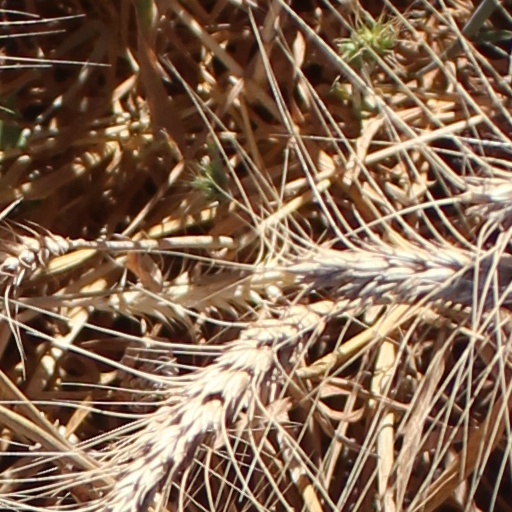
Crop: wheat